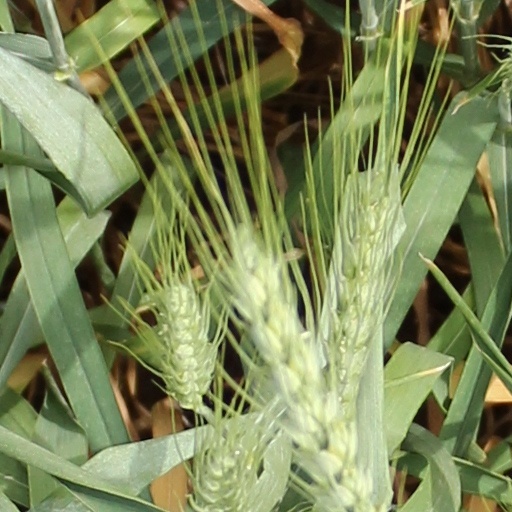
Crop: wheat